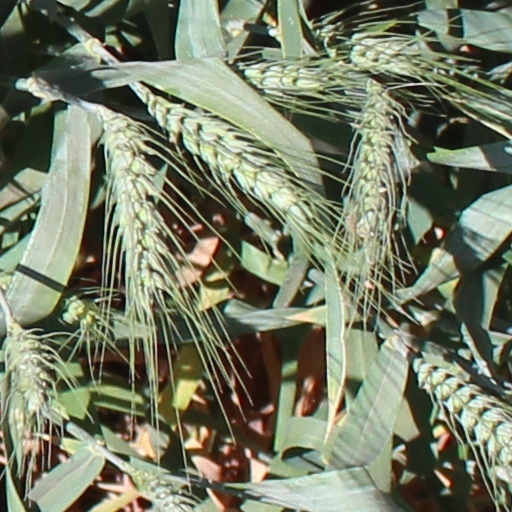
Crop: wheat